Princess Amelia of the United Kingdom

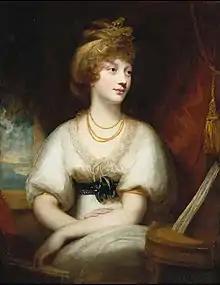
Portrait by Sir William Beechey,

Princess Amelia (7 August 1783 – 2 November 1810) was the fifteenth and last child and sixth daughter of King George III the United Kingdom and his wife, Charlotte of Mecklenburg-Strelitz. She was their third child to die before them.